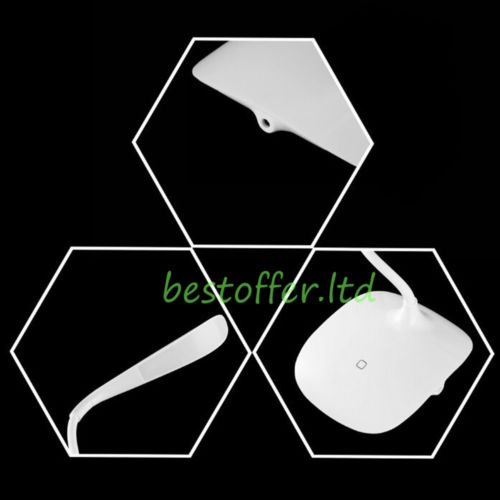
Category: lamp